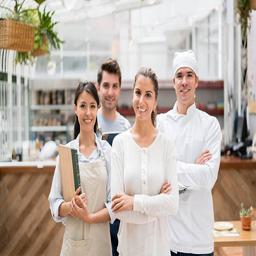
staff working at a restaurant